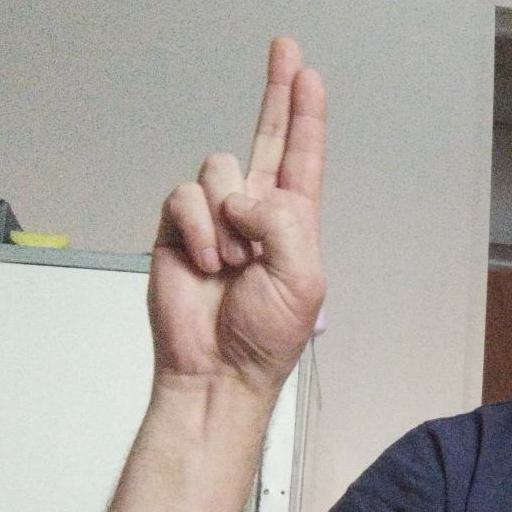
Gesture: two_up